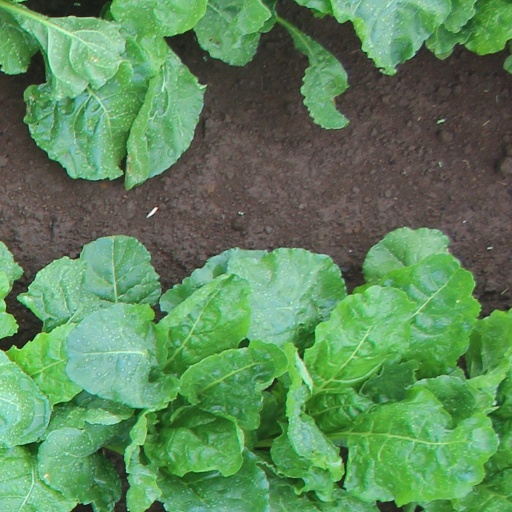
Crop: sugar beet